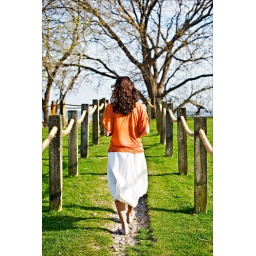
Young woman walking down a foot worn path by the water in Connecticut.